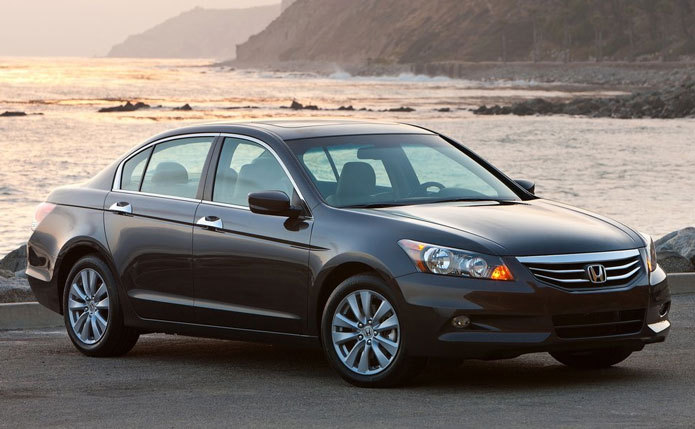
Car model: 2012 Honda Accord Sedan